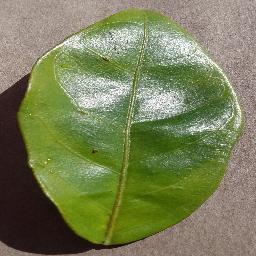
Label: Orange___Haunglongbing_(Citrus_greening)